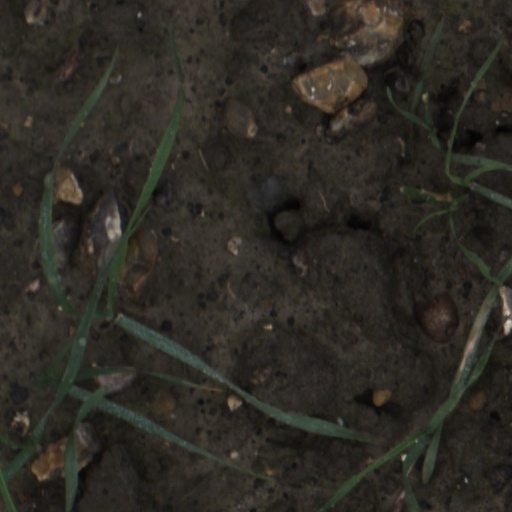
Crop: wheat